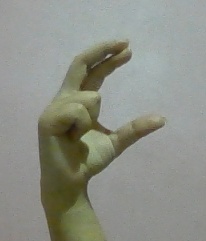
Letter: thal